Jason

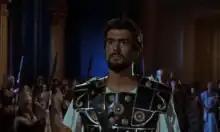
Jason portrayed by Todd Armstrong in "Jason and the Argonauts" (1963).

Jason's father is invariably Aeson, but there is great variation as to his mother's name. According to various authors, she could be: